Josh Klein-Davies

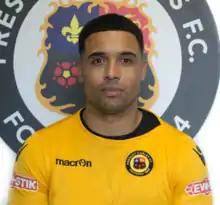
Klein-Davies in Prescot Cables Kit in 2018

Joshua David Klein-Davies (born 6 July 1989) is a footballer who plays as a striker.